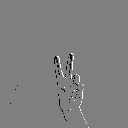
ASL letter: v